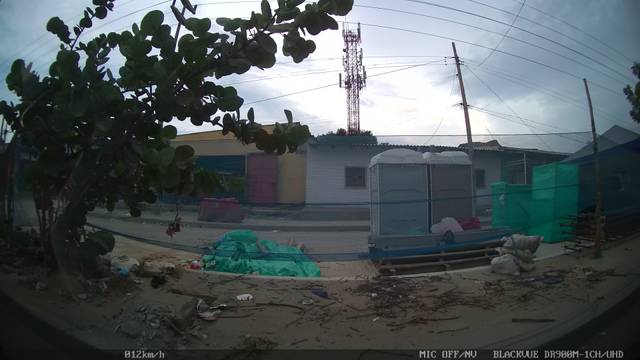
Region: Colombia
Coordinates: 10.963, -74.775